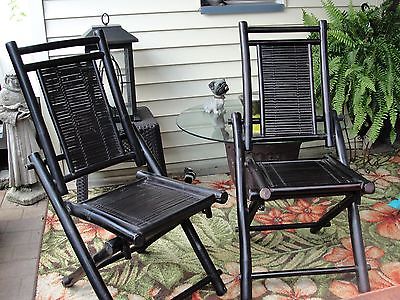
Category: chair